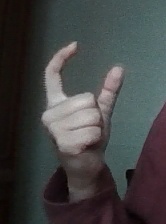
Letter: nun